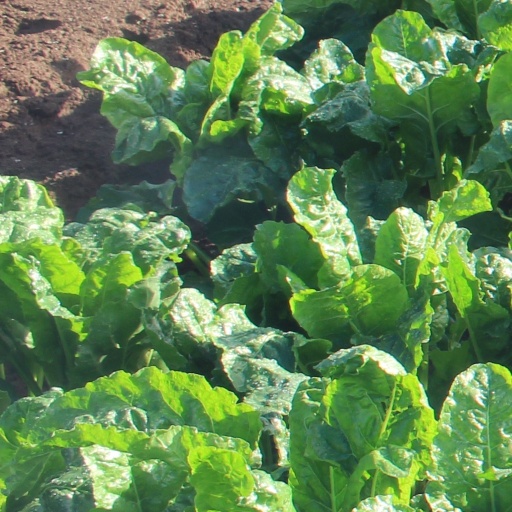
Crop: sugar beet